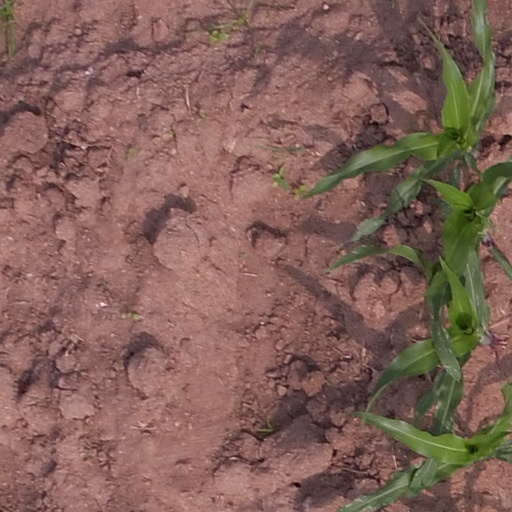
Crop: maize; corn